Lust for Life (1956 film)

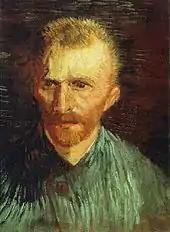
Vincent van Gogh, "Self-Portrait", mid-1887, ParisVan Gogh Museum, Amsterdam (F77v)

"The New York Times" critic Bosley Crowther praised the film's conception, acting and color scheme, noting the design team "consciously made the flow of color and the interplay of compositions and hues the most forceful devices for conveying a motion picture comprehension of van Gogh." Whitney Williams of "Variety" said, "This is a slow-moving picture whose only action is in the dialog itself. Basically a faithful portrait of Van Gogh, "Lust for Life" is nonetheless unexciting. It misses out in conveying the color and entertainment of the original Irving Stone novel."